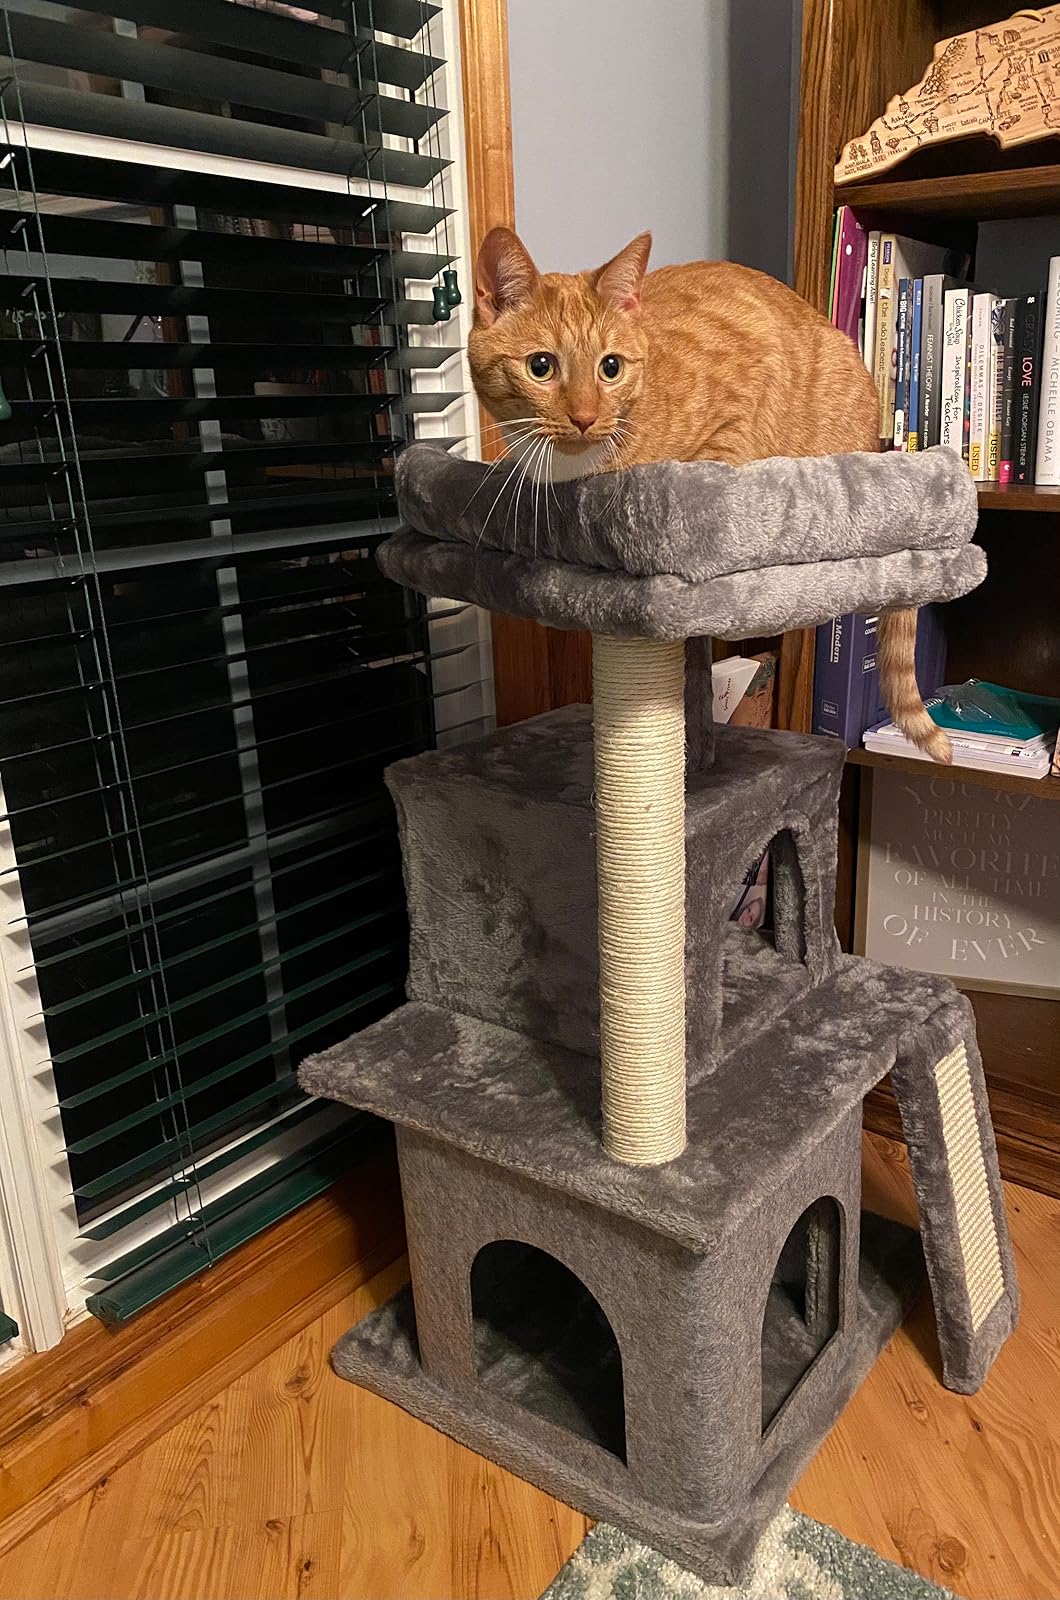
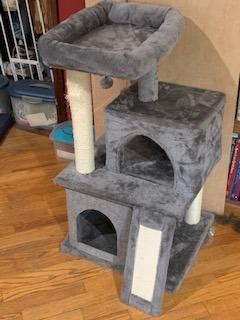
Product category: items_cat tree
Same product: yes